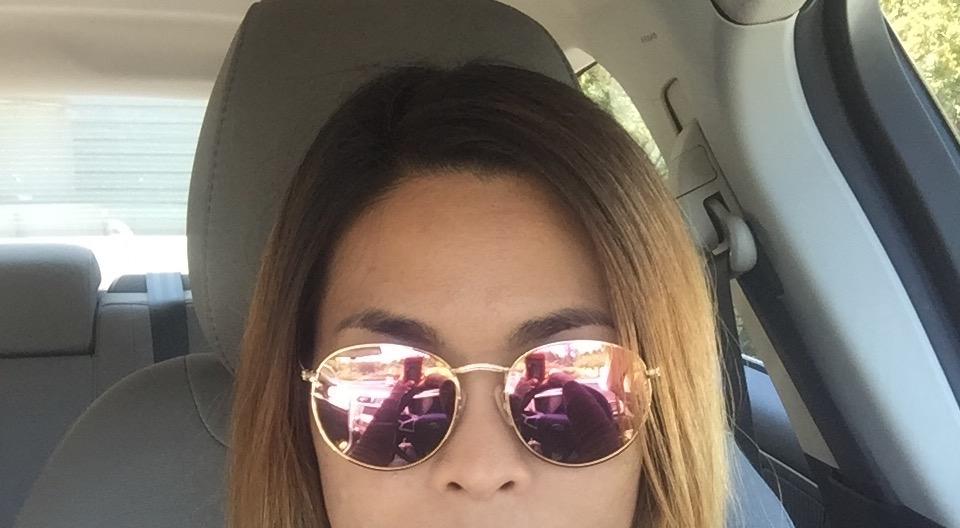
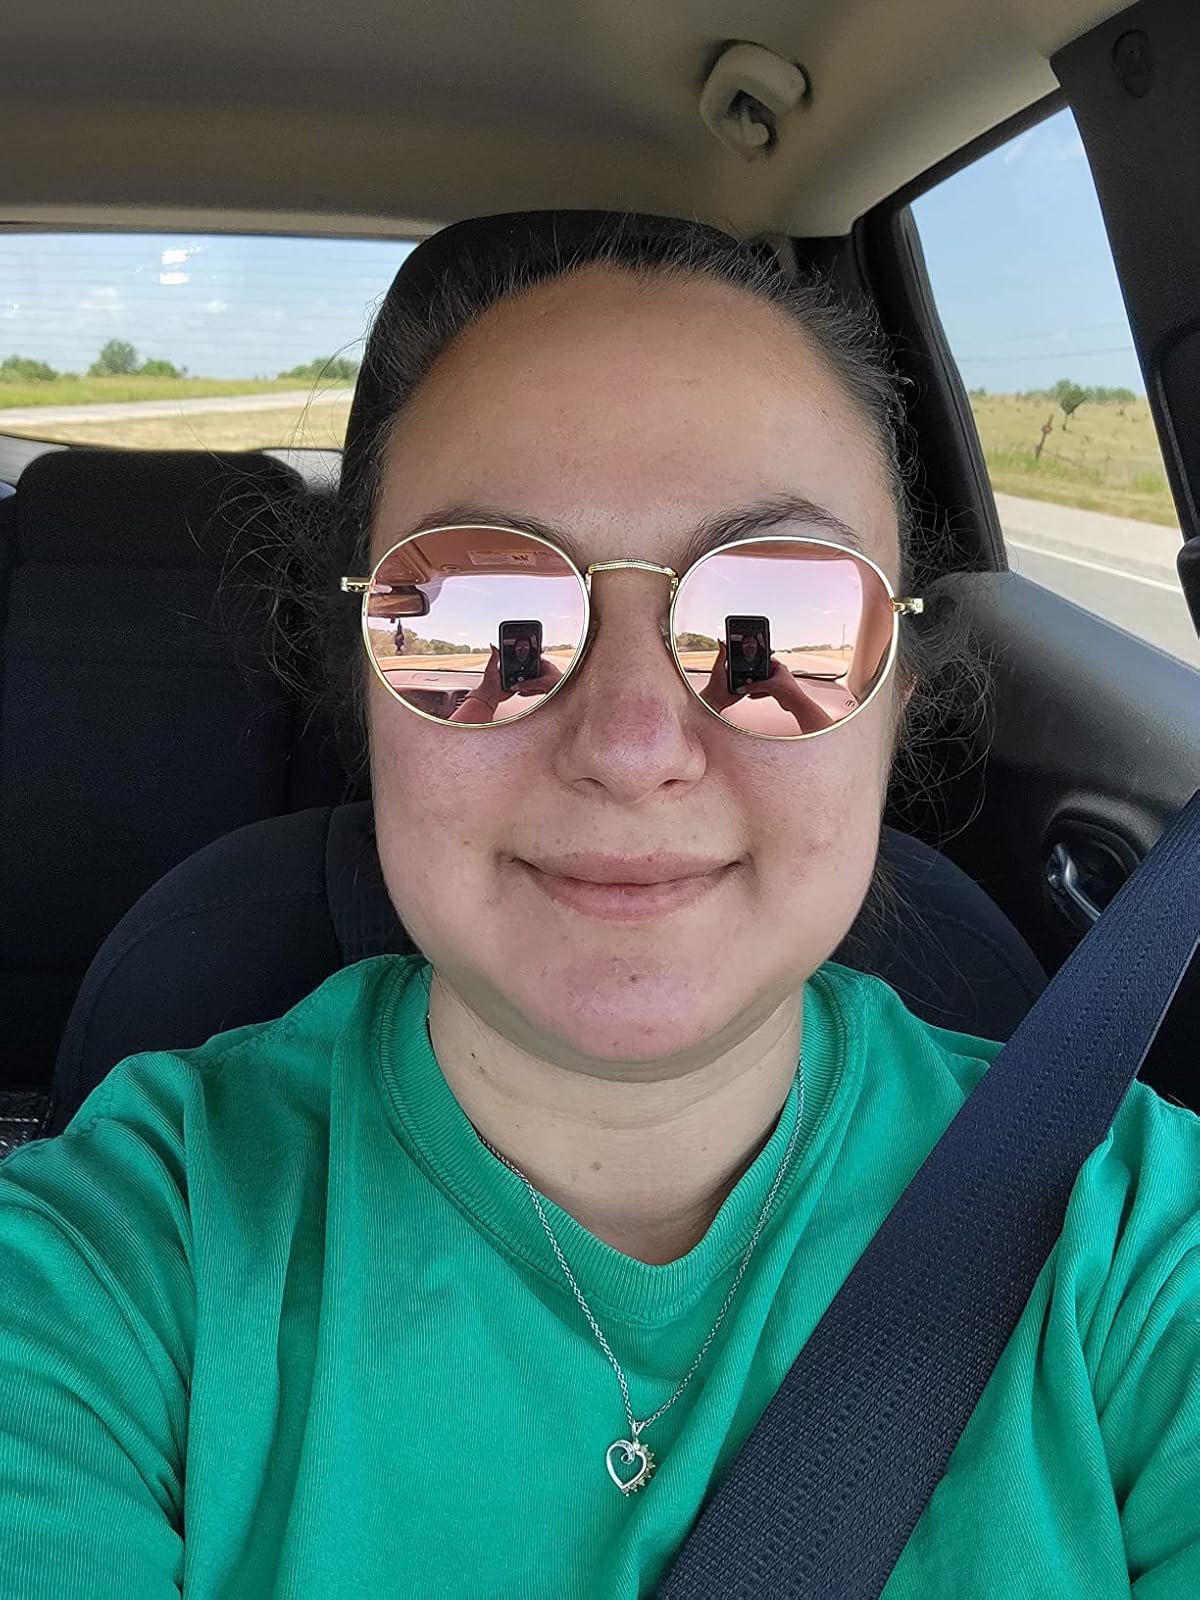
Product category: accessories_sunglasses
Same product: yes